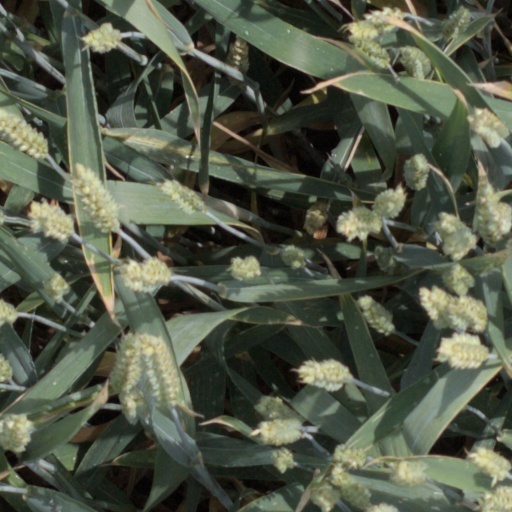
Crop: wheat